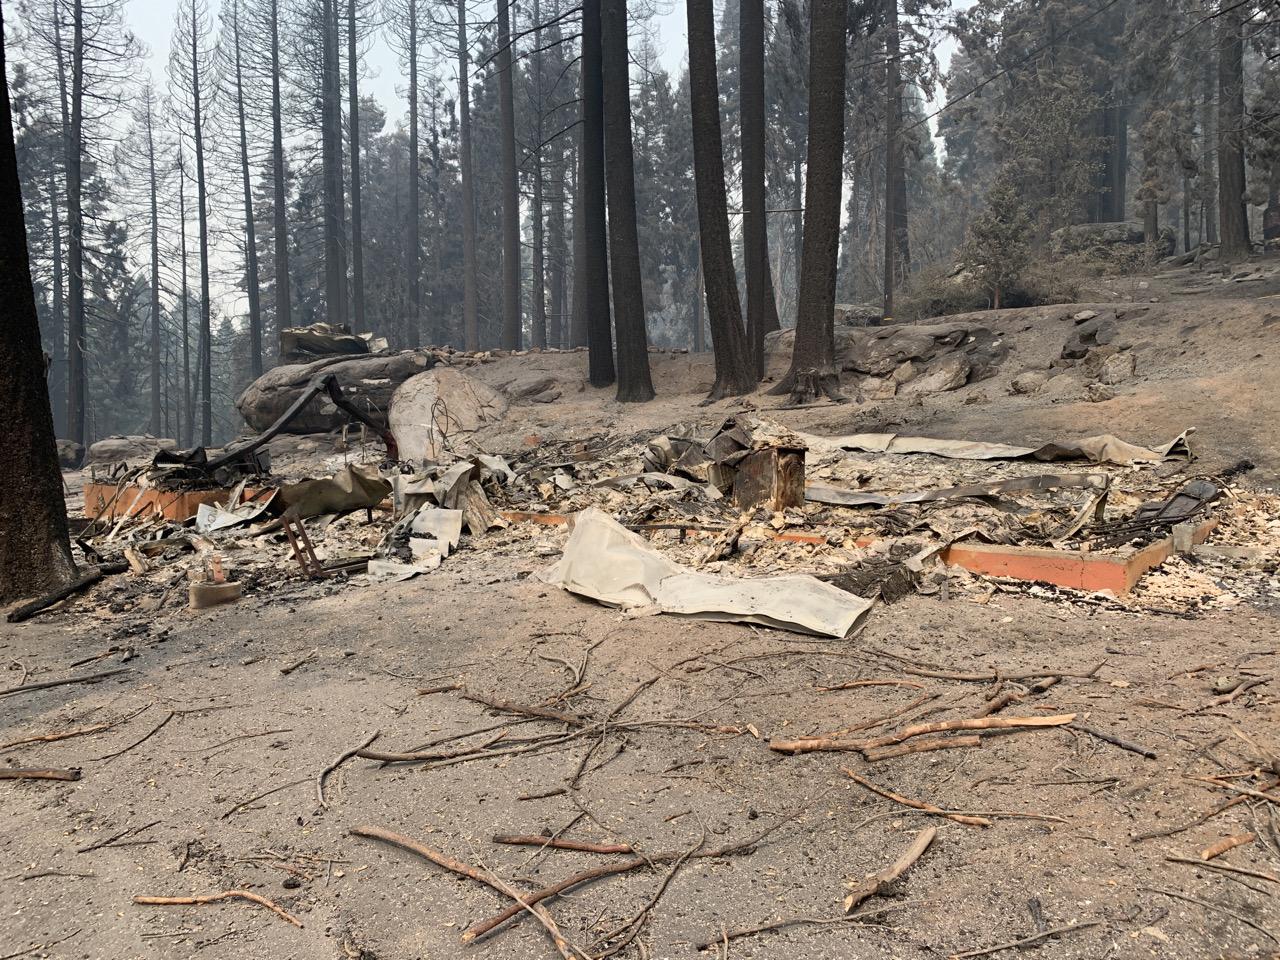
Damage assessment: destroyed